Renta congelada

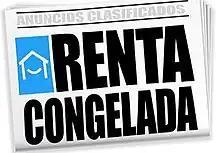

Renta congelada (English title: "Rent Freeze") is a Mexican sitcom created and produced by Pedro Ortiz de Pinedo for TelevisaUnivision. The series premiered on Las Estrellas on August 31, 2017. It stars Rodrigo Murray, Juan Diego Covarrubias, Regina Blandón, and Patricia Manterola. The series revolves around the life of two couples totally opposed to each other, who by chance are forced to live under the same roof. The series has been renewed for a fifth season, which premiered on 20 April 2023.